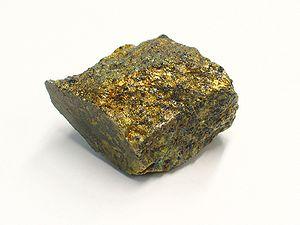
Une mine de cuivre est une exploitation industrielle d'un gisement de minerai de l'élément cuivre. Actuellement, le cuivre natif, élément natif jugée trop rare ne joue aucun rôle dans l'industrie minière.
Ci-après, se trouve une liste de [minéraux] de cuivre qui sont exploités par l'industrie du cuivre :